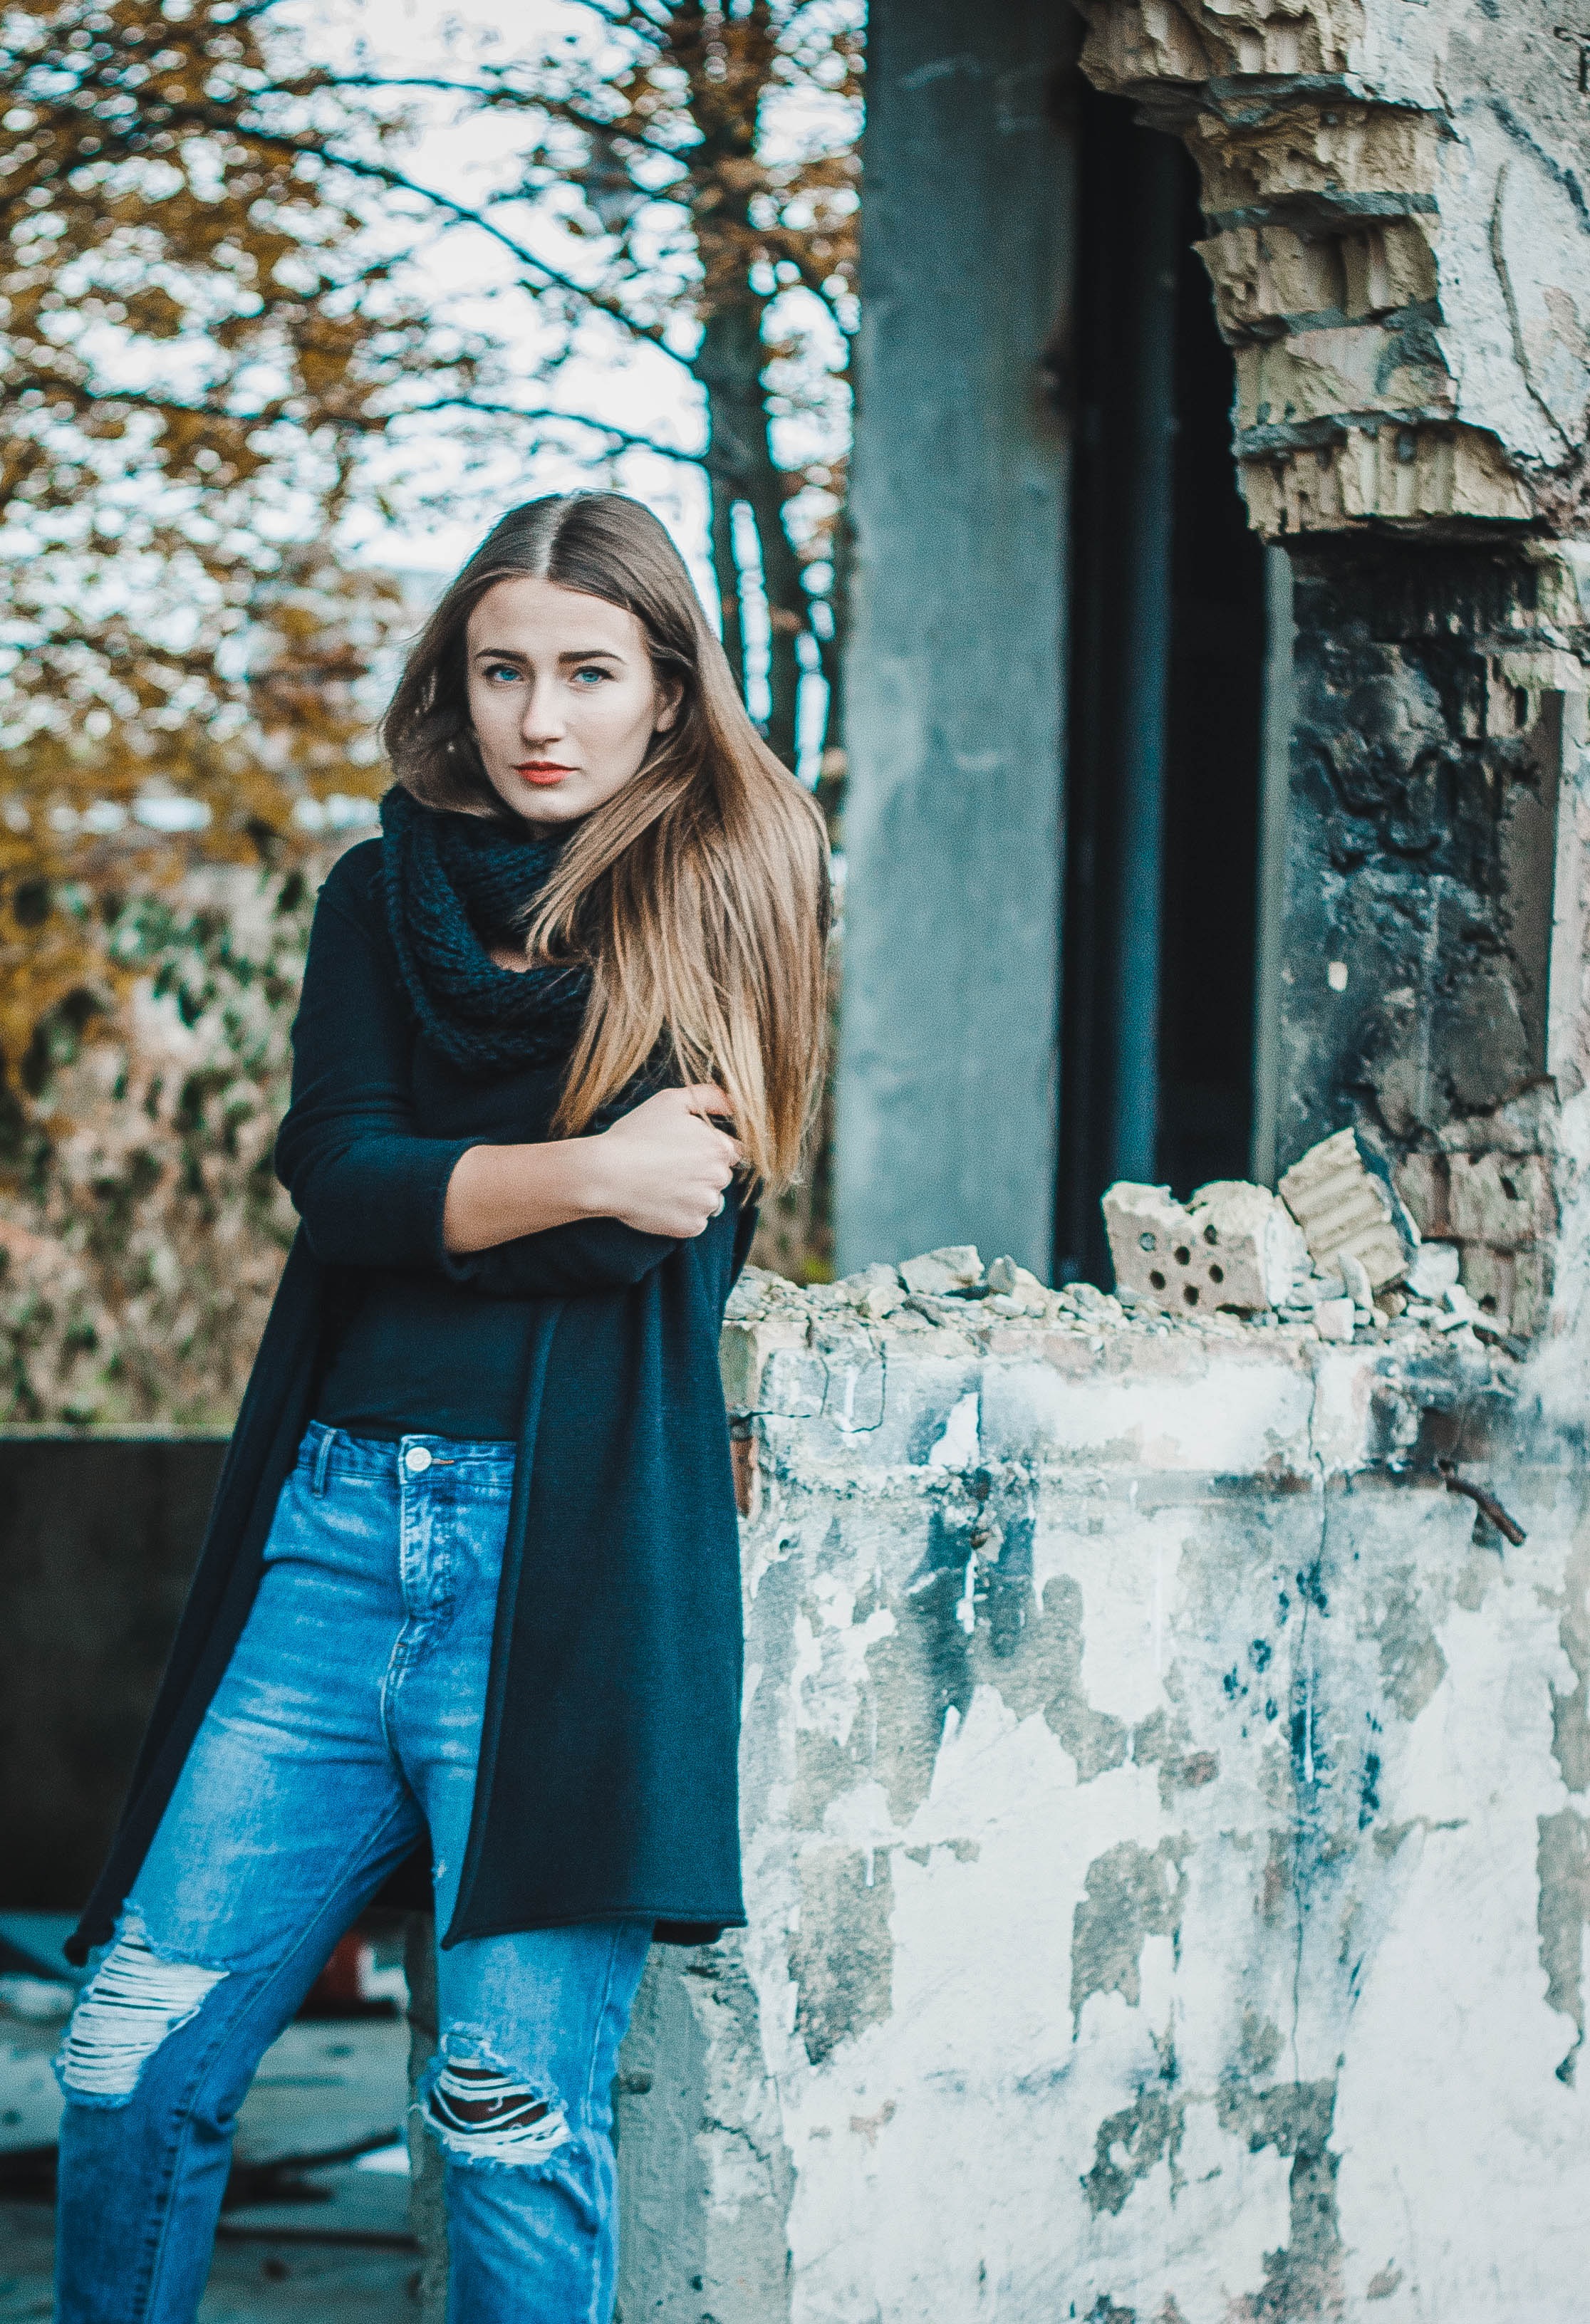
winter, girl, woman, portrait, model, spring, color, industrial, fashion, blue, freedom, clothing, lady, season, dress, photograph, snapshot, beauty, photo shoot, an abandoned building